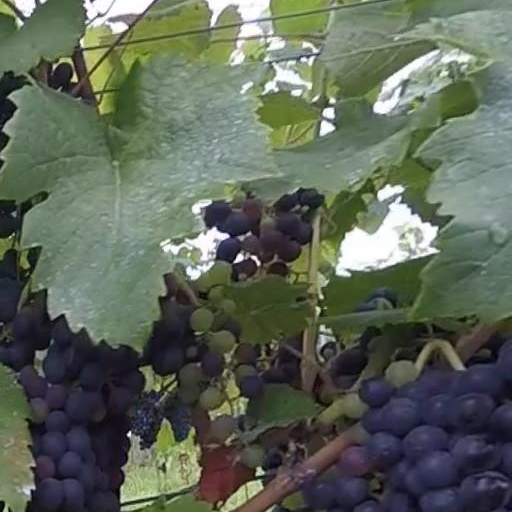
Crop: grape